Phytolith

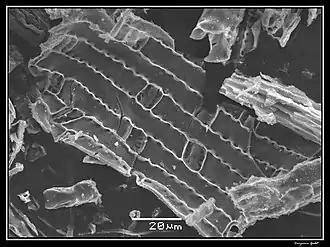
Elephant grass phytolith processed by dry ashing

The first step in extracting phytoliths from the soil matrix involves removing all non-soil and non-sediment material. This can include stone or bone tools, teeth, or other various prehistoric artifacts. Clay has a strong ability for holding onto phytoliths and also must be removed using a centrifuge technique. Once the sample is left to only house soil and sediment components, phytoliths can be separated through a variety of techniques. Pressurized microwave extraction is a fast method but does not produce as pure of results as other methods. Dry ashing tends to break up phytoliths better than wet ashing. Ethanol can also be added to the sample and lit on fire, leaving only the phytoliths behind